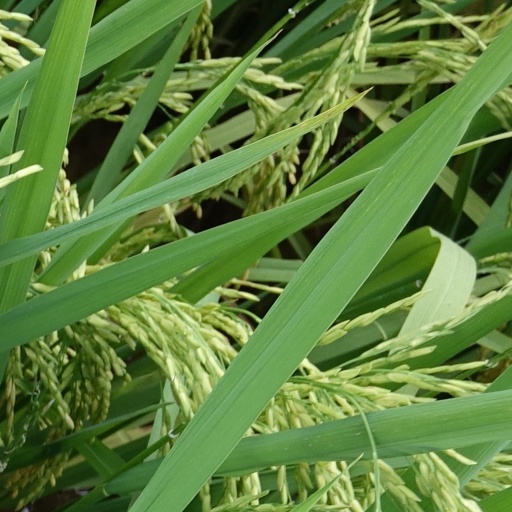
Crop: rice